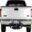
Label: pickup_truck